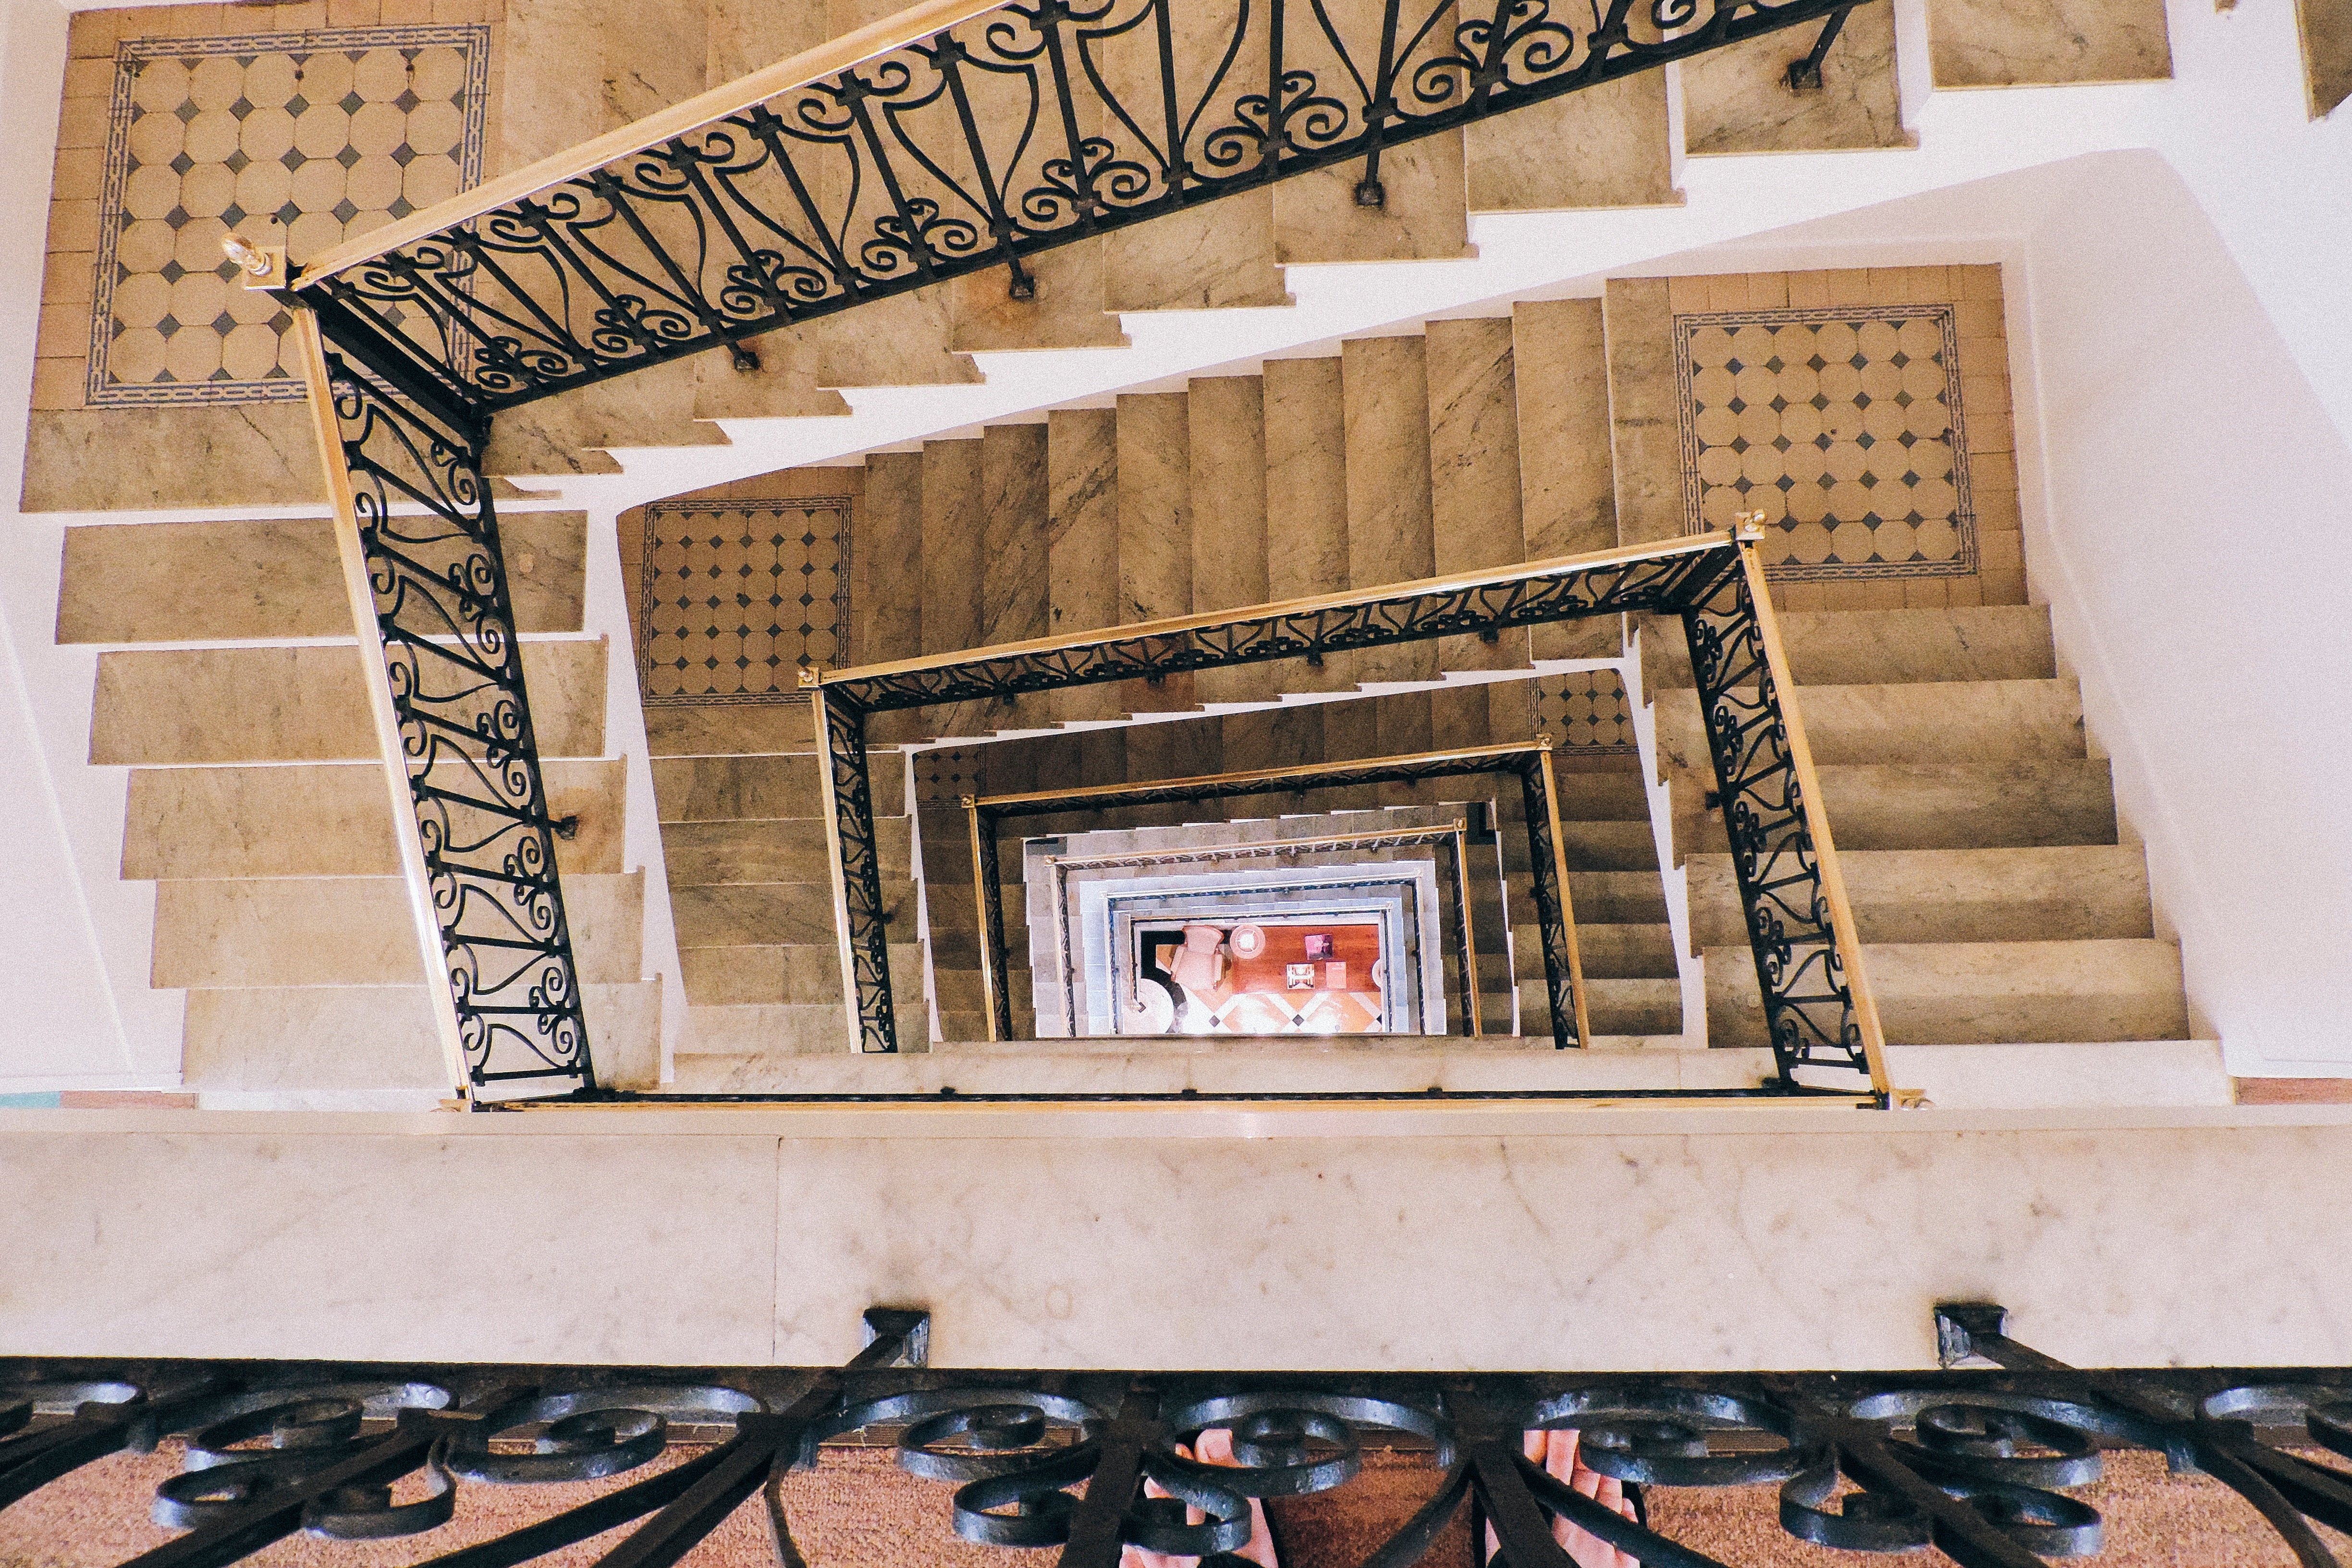
architecture, wood, house, window, home, fireplace, living room, room, interior design, art, stairs, tourist attraction